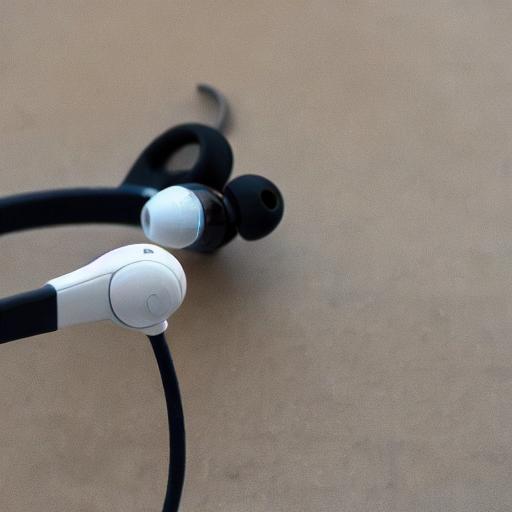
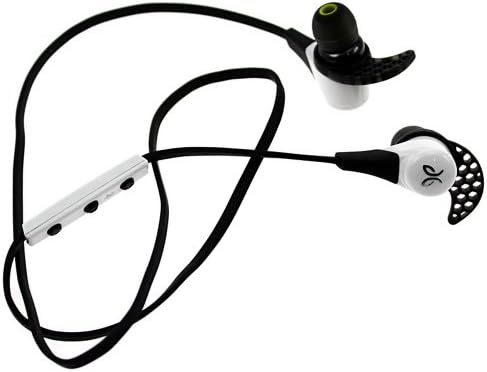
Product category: headphones
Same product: no